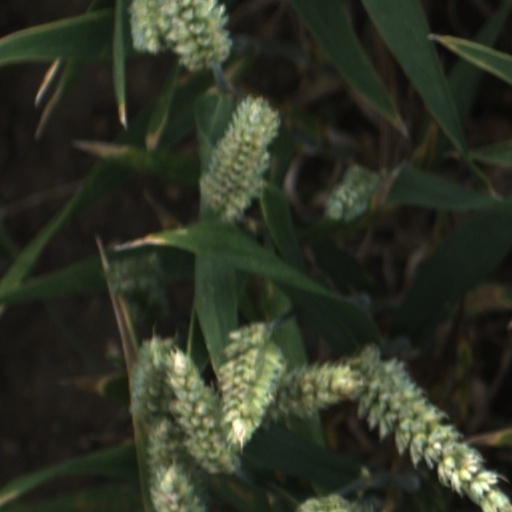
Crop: wheat